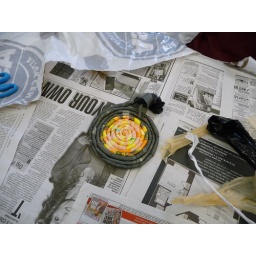
Making plant containers from plastic bags by weaving.